Mark Keenum

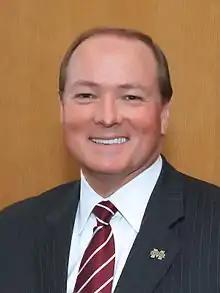
Keenum in 2014

Mark Everett Keenum (born January 28, 1961) is an agricultural economist who is the 19th and current university president of Mississippi State University.